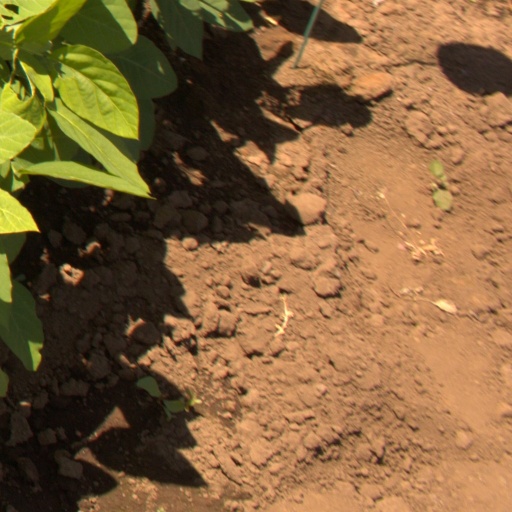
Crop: soybean